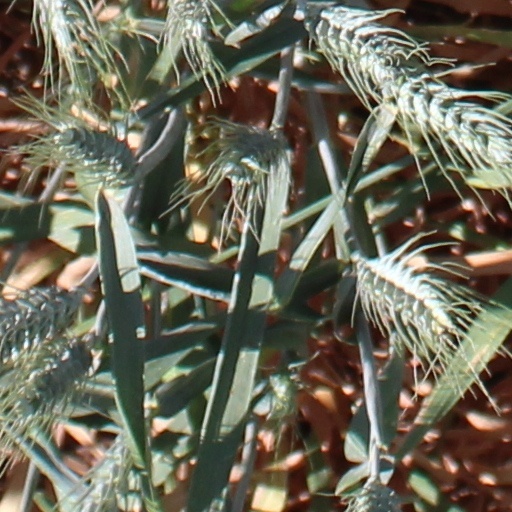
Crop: wheat